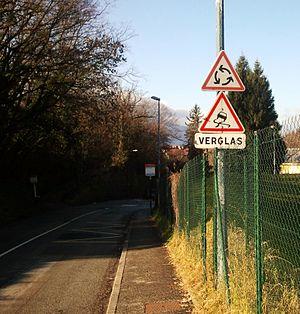
Panneaux de signalisation se trouvant sur la route du Revard (D913) à Aix-les-Bains (73).
Le panneau de signalisation A4 indique la proximité d’une section de chaussée particulièrement glissante située à une distance d’environ 150 mètres en rase campagne et 50 mètres en agglomération.